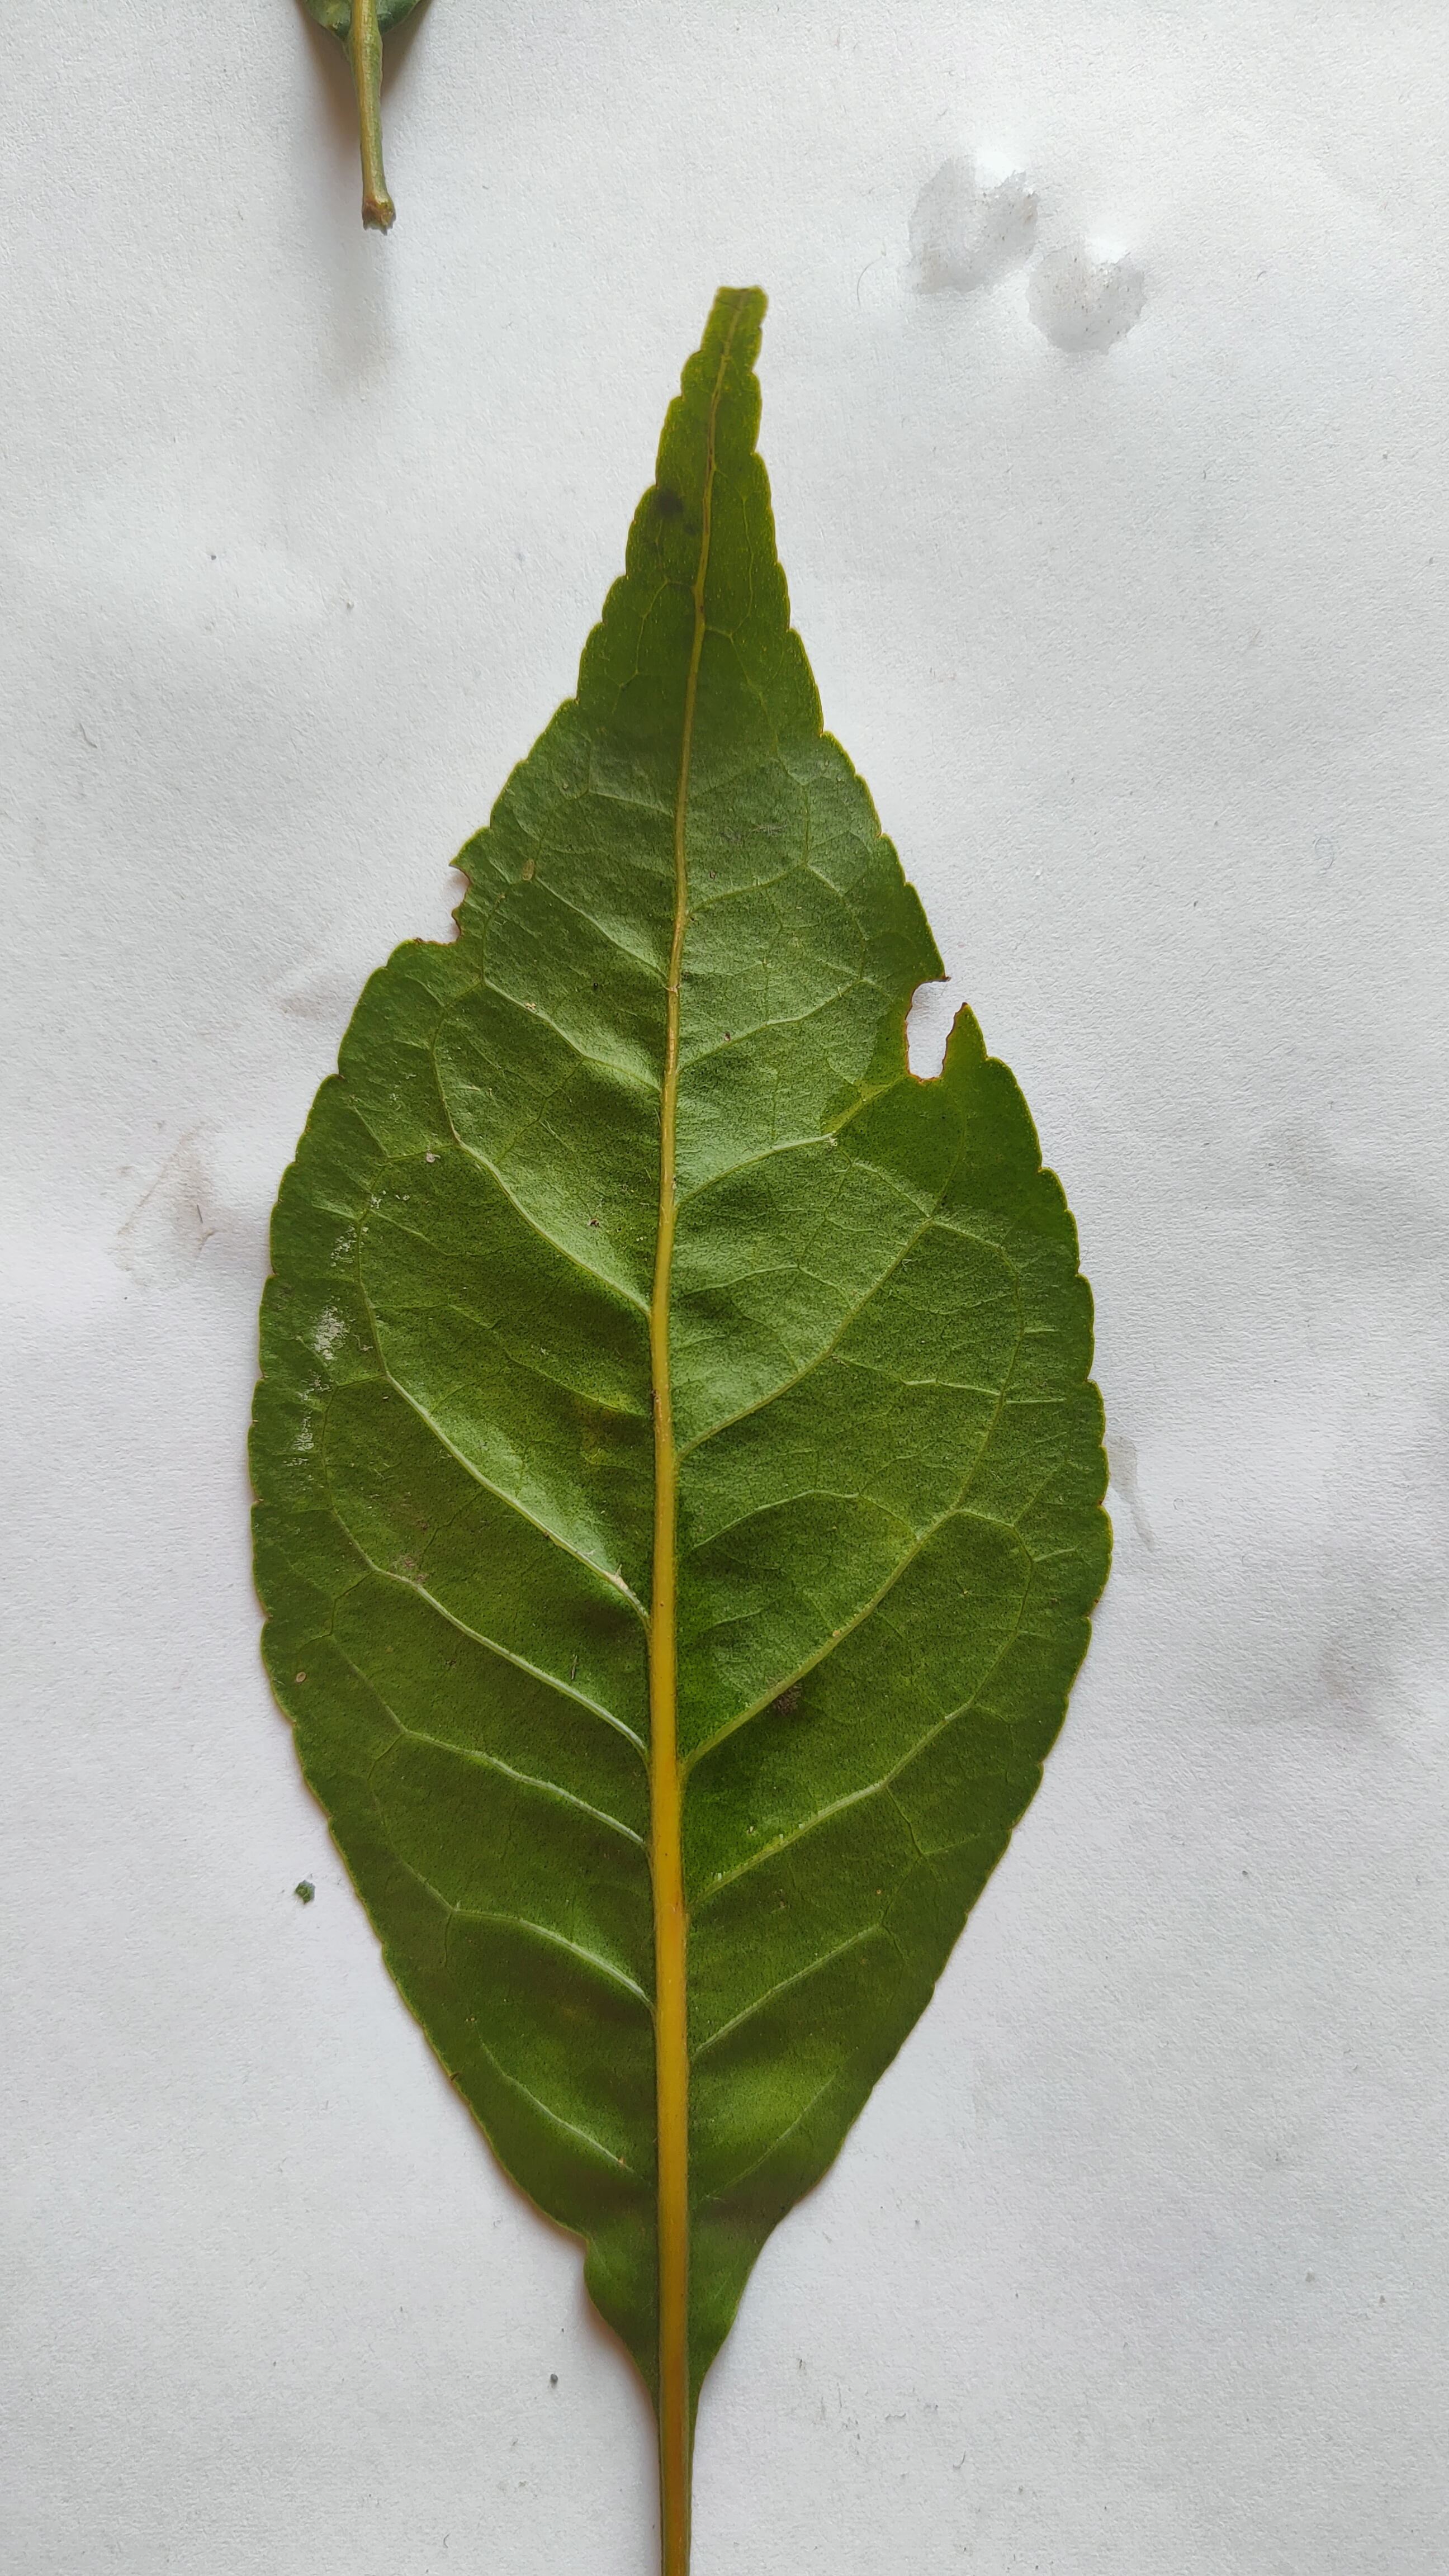
Leaf variety: Aegle marmelos